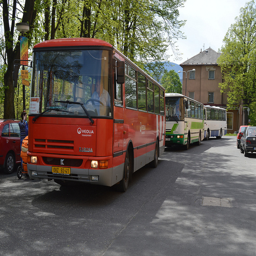
Three buses traveling down a a city street.
Three buses in a row that are different colored.
A line of buses are loading people onto them
Line of buses parked on the side of a city road.
A red bus takes its place at the head of a line of busses.